20 Years Paranoid

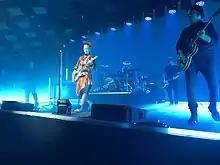
Garbage perform "You Look So Fine" at Glasgow Barrowlands. Shirley Manson quoted lines from the Fleetwood Mac song "Dreams" during the song outro.

The opening night in Edinburgh was slightly marred with some sound issues, which Chris Mackinnon, writing for the "Edinburgh Evening News", commented "despite the odd hiccup, it was a fine outing". He also noted, "THIS could be the very definition of risk: A celebration of possibly your most lauded album, in your home-town. On the 1st night of a tour. But it totally paid off."